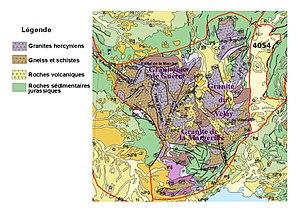
Plus de 100 plutons parsèment le Massif central. Parmi eux, trois provinces granitiques majeures
Le Massif central est avec le Massif armoricain le plus grand domaine du socle cristallophyllien affleurant de la France. Son évolution géologique commença à la fin du Néoprotérozoïque et dura jusqu'à l'Holocène. Son organisation structurale a été déterminée par l'orogenèse calédonienne et l'orogenèse hercynienne. L'orogenèse alpine joua également un rôle en soulevant la frange orientale et probablement en déclenchant le volcanisme du Cénozoïque. Le Massif central est géologiquement très vieux comme l'atteste l'âge des zircons attribués à l'Archéen. La structure est un empilement de nappes métamorphiques issues d'un cisaillement du socle cristallin.